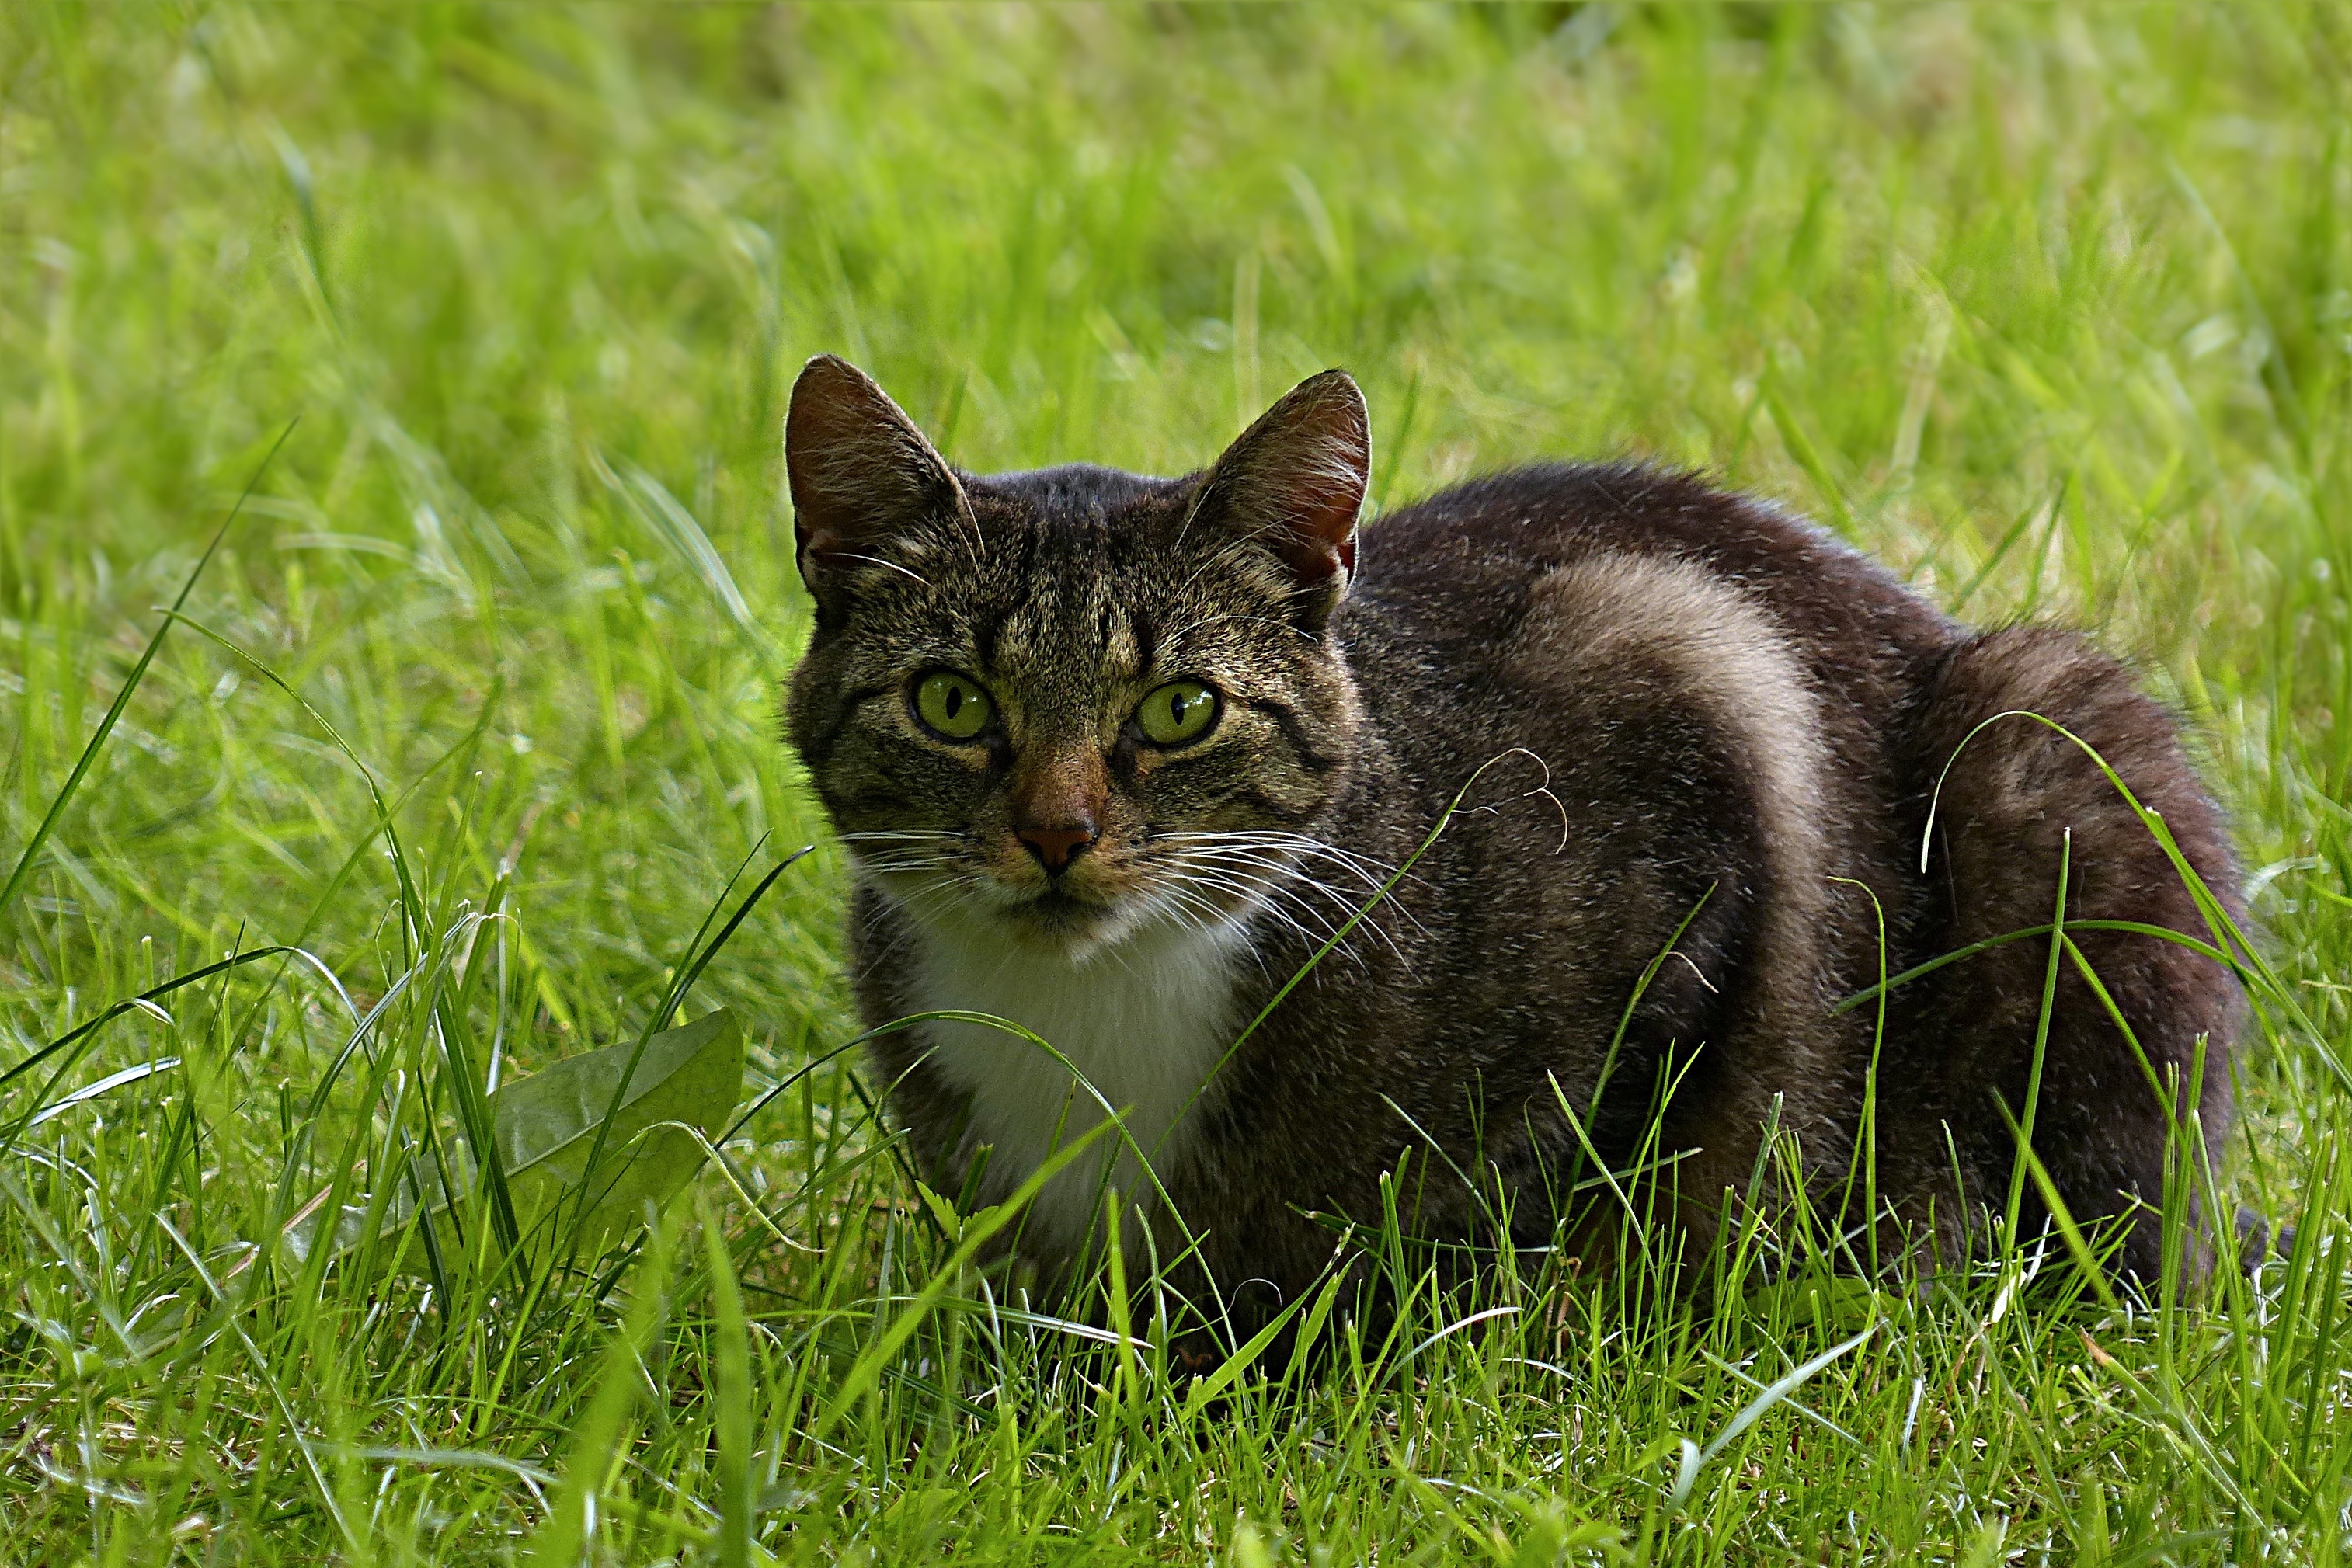
grass, animal, wildlife, kitten, cat, mammal, fauna, whiskers, vertebrate, domestic cat, wild cat, small to medium sized cats, cat like mammal, carnivoran, felis silvestris catus, gray white tabby